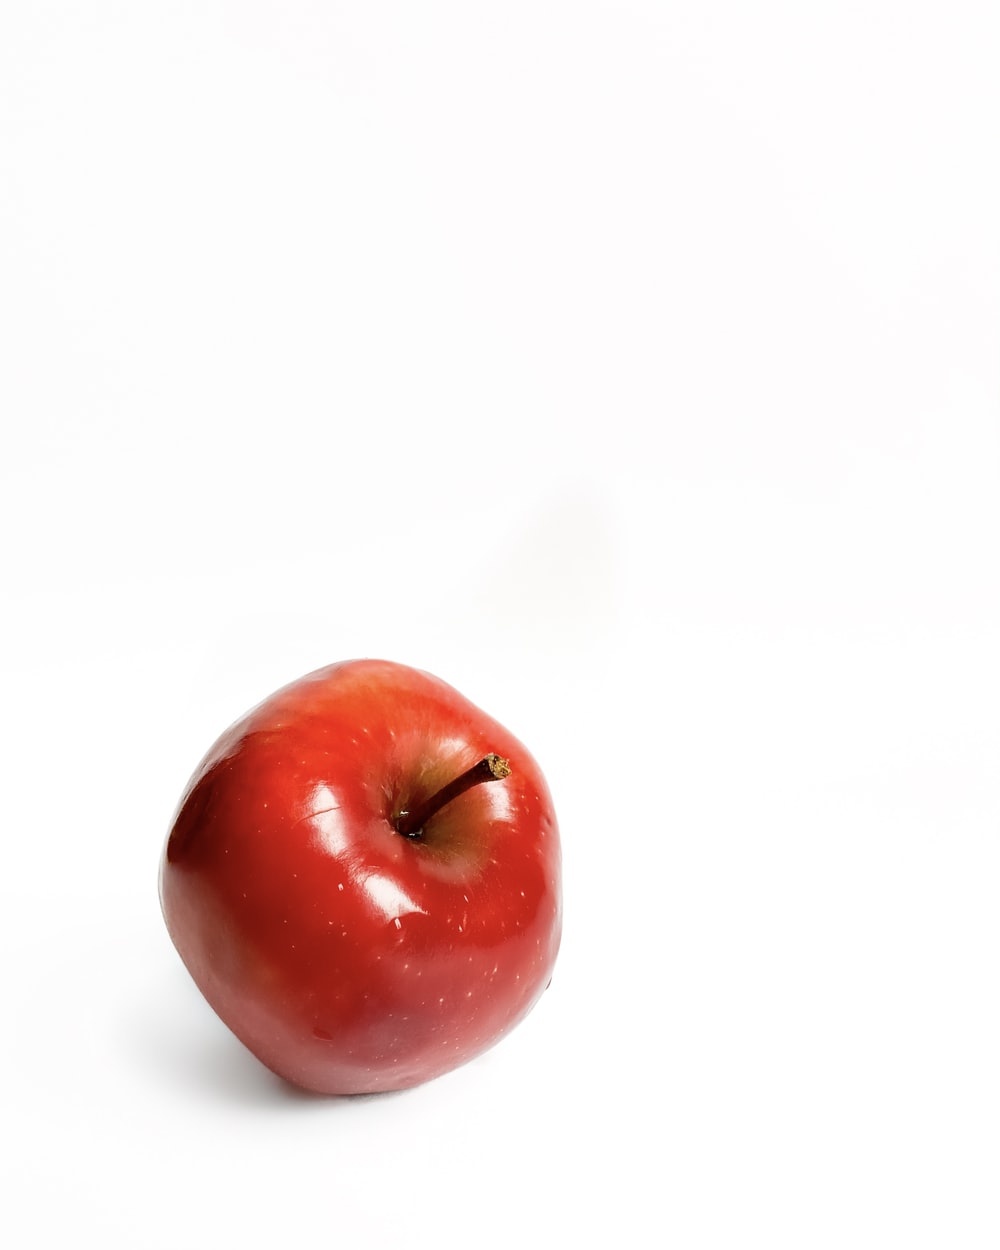
Label: apple